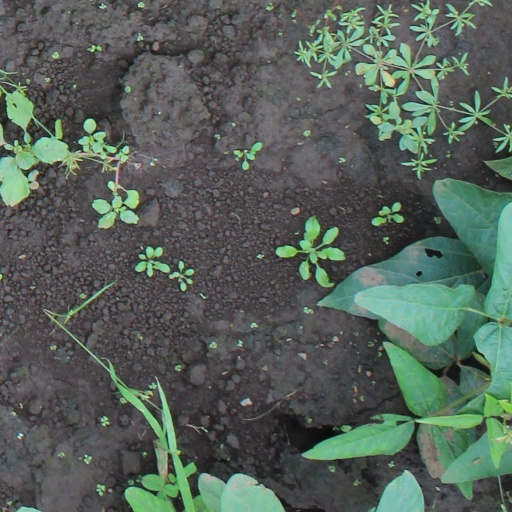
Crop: soybean